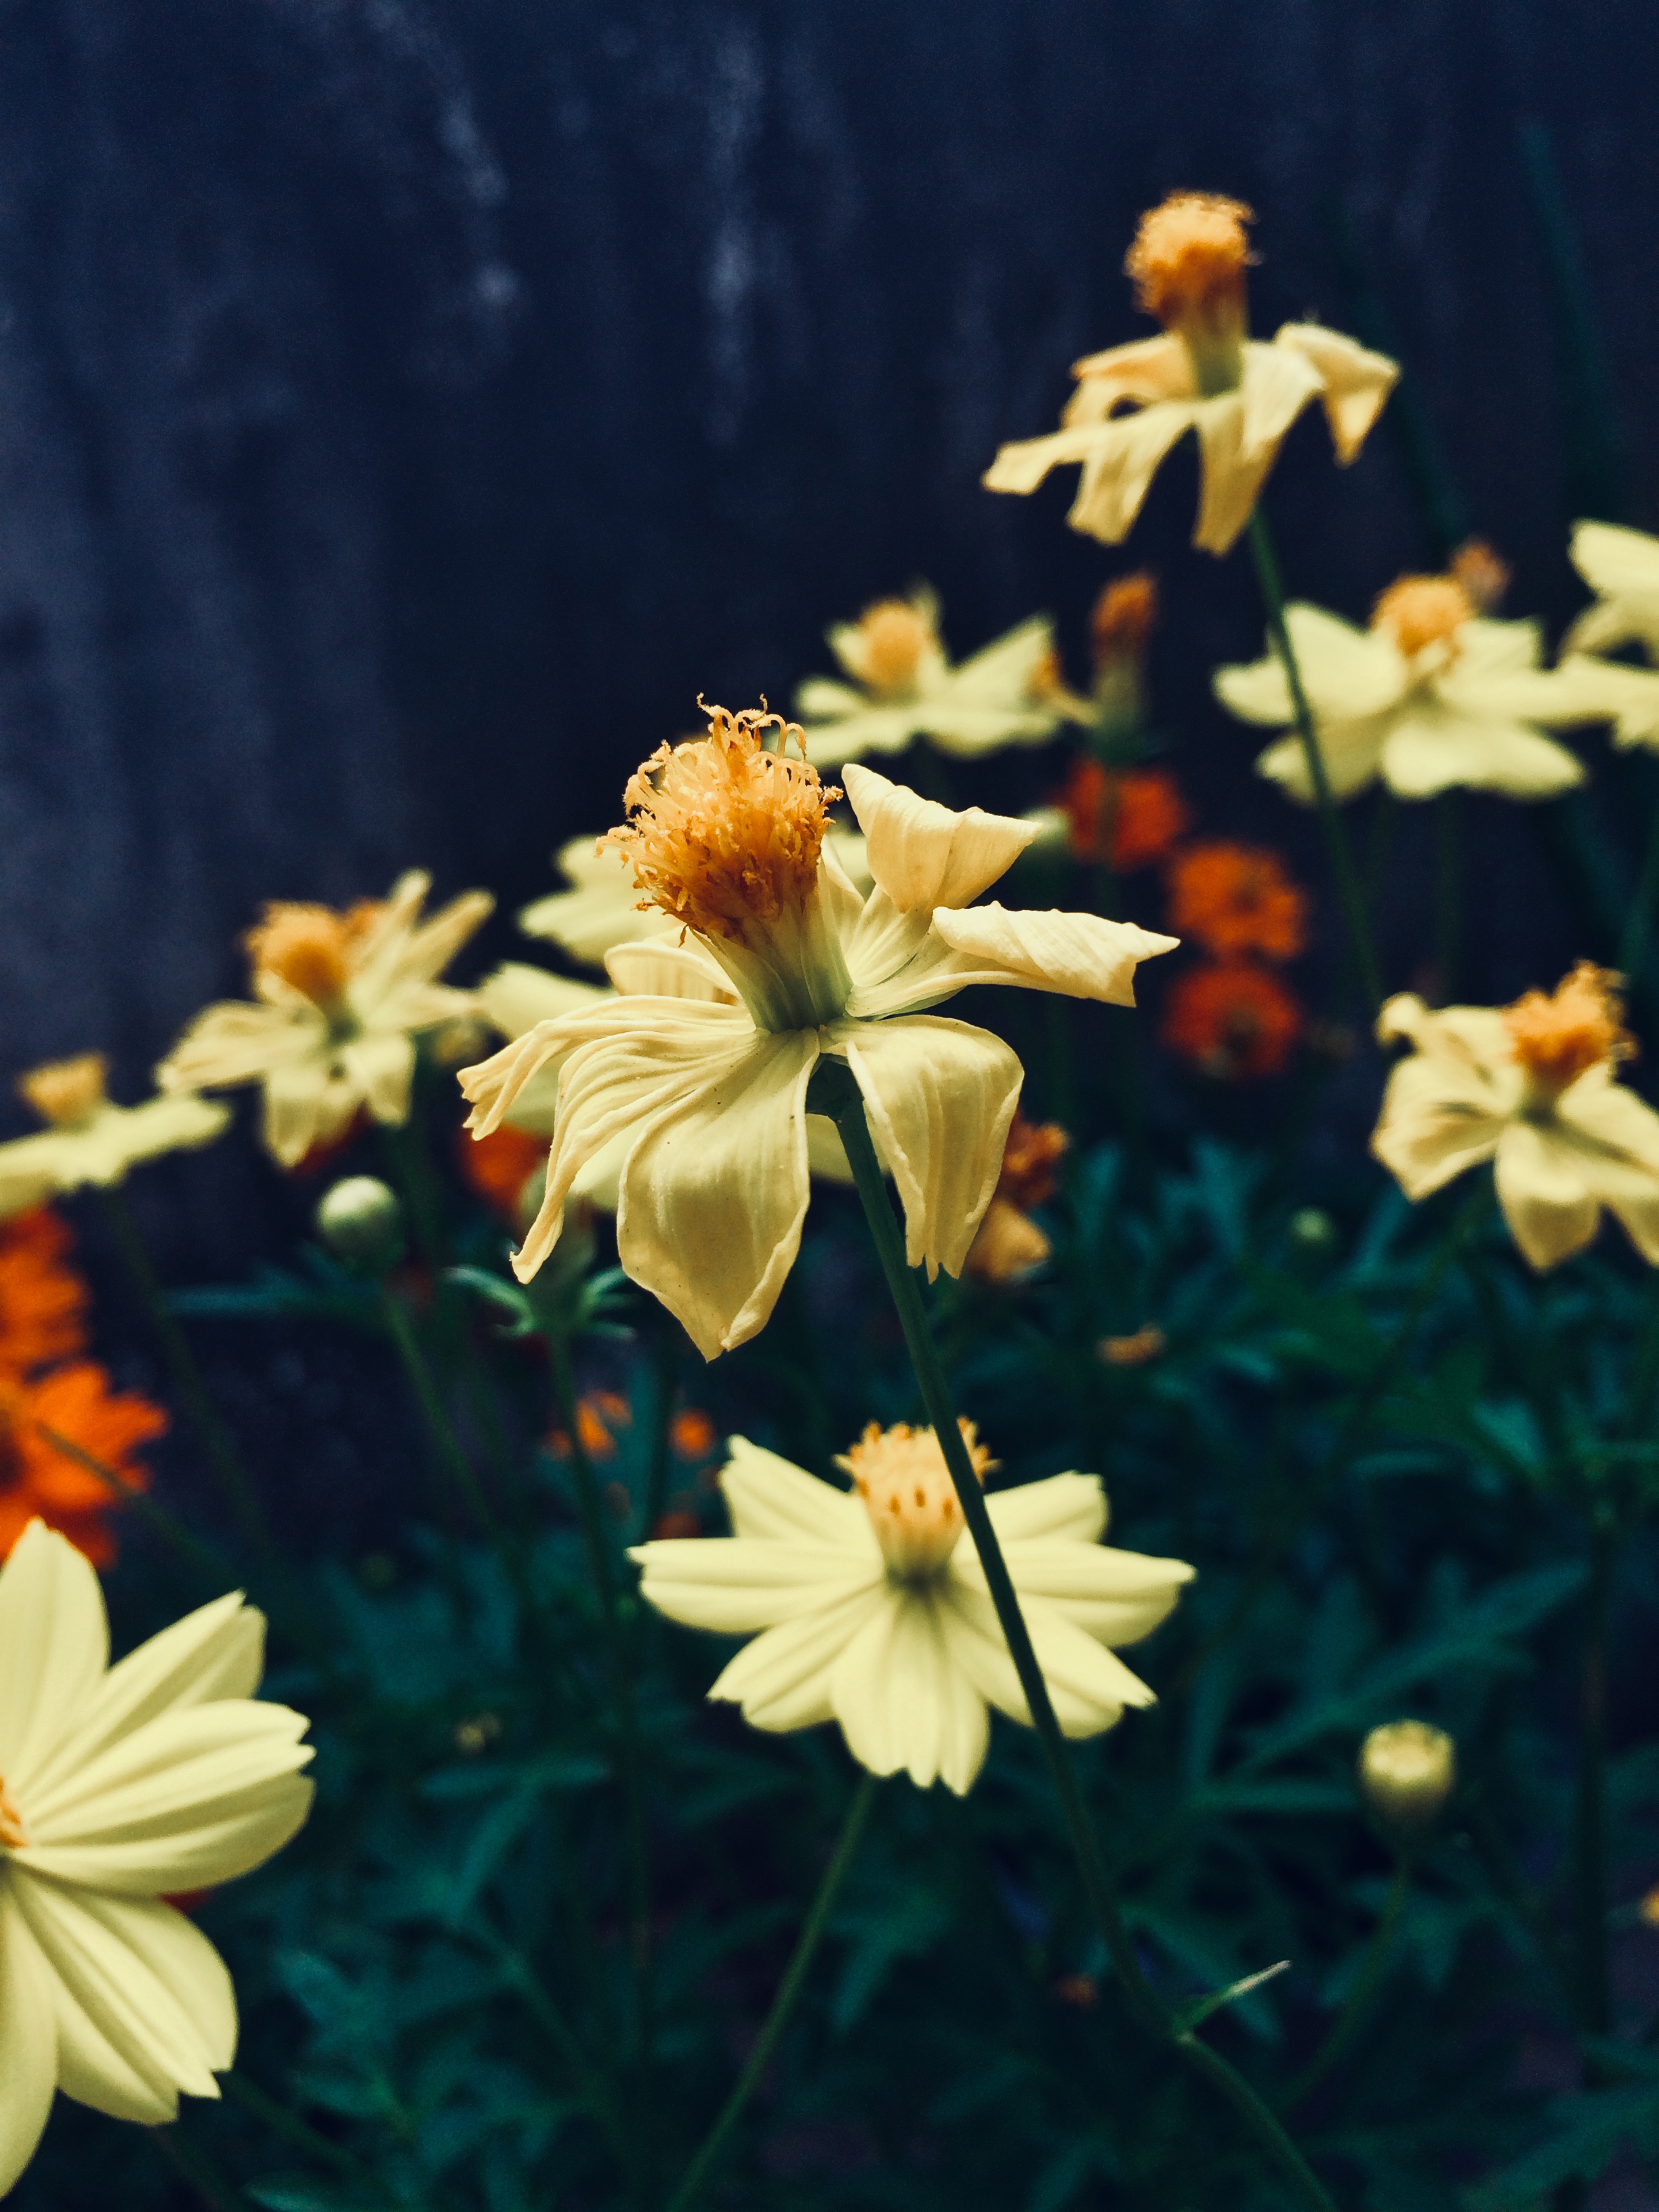
nature, plant, photography, flower, petal, daisy, herb, botany, blooming, yellow, red, orange, green, flora, fauna, plants, wildflower, flowers, close up, outdoors, pretty, macro photography, daisy family, annual plant, land plant, spring, garden, blur, focus, leaf, flowering plant, plant stem, daylily, blossom, perennial plant